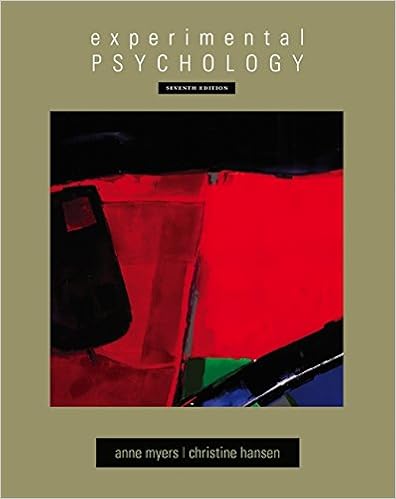
Experimental Psychology (PSY 301 Introduction to Experimental Psychology)
Category: Books
About the Author Anne Myers received her Ph.D. from the New School for Social Research.Christine Hansen is currently Associate Professor of Psychology at Oakland University. She received her Ph.D. from Michigan State University. Her professional affiliations include the American Psychological Society, Midwestern Psychological Association, Golden Key National Honor Society, Phi Kappa Phi National Honor Society, Sigma XI National Scientific Research Honor Society, and Society for Experimental Social Psychology. Her varied research interests--which have been funded by the NSF and NIH--include behavioral and personality effects of popular music, contemporary media, emotive information processing, and bioinformatics.
Features: Focusing on experimental methods, authors Anne Myers and Christine Hansen lead students step by step through the entire research process, from generating testable hypotheses to writing the research report. The major sections of the book parallel the major sections of a research report (Introduction, Method, Results, and Discussion), giving students the skills they'll need to design and conduct an experiment, analyze and interpret the research findings, and report those findings. Although the main focus is on experimentation, alternative approaches are discussed as important complements.